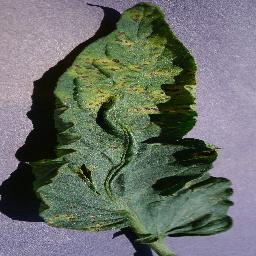
Label: Tomato___Septoria_leaf_spot